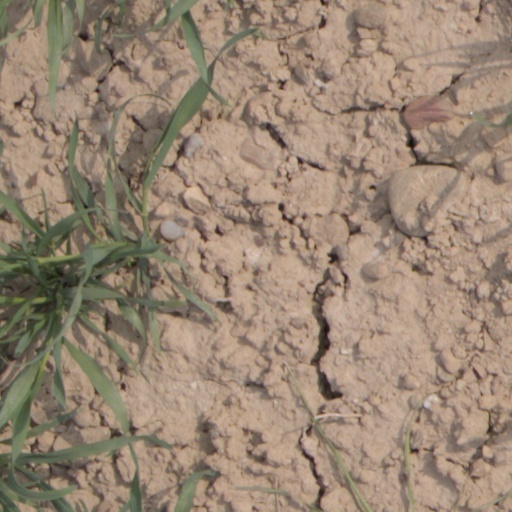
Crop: wheat